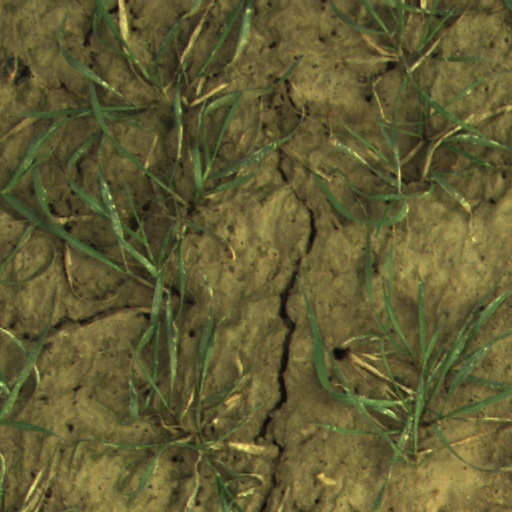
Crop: wheat